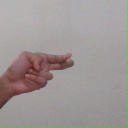
अक्षर: ह